Question: What is green?
Tambaya: Menene kore?
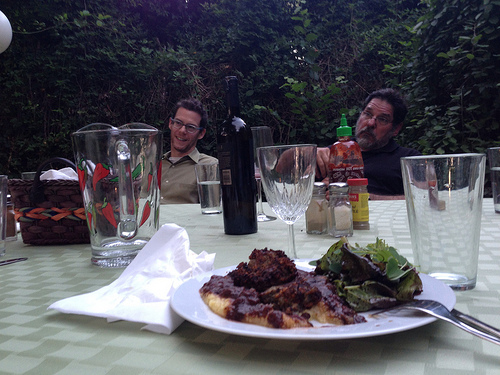
Answer: Salad.
Amsa: Salad.